Solway railway station

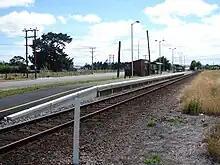
Solway railway station.

As part of the Wairarapa station upgrade programme to prepare stations for the SW-class passenger carriages, this station was upgraded between 14 May 2007 and late August 2007.